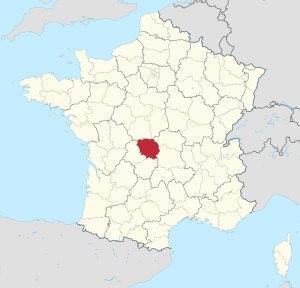
La liste des sites classés de la Creuse présente les sites naturels classés du département de la Creuse.